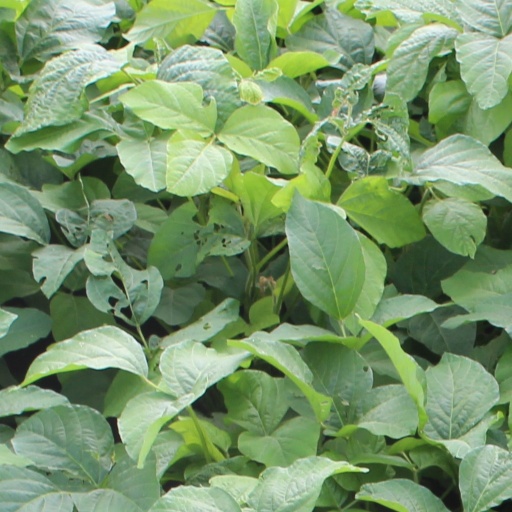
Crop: soybean